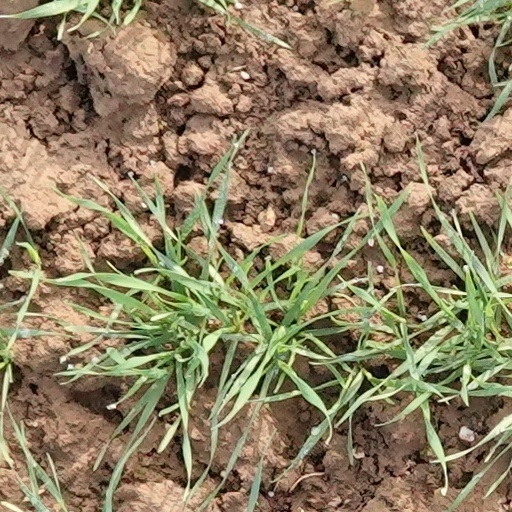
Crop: wheat